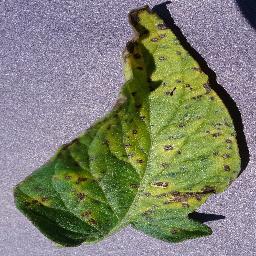
Label: Tomato___Septoria_leaf_spot